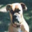
Label: dog